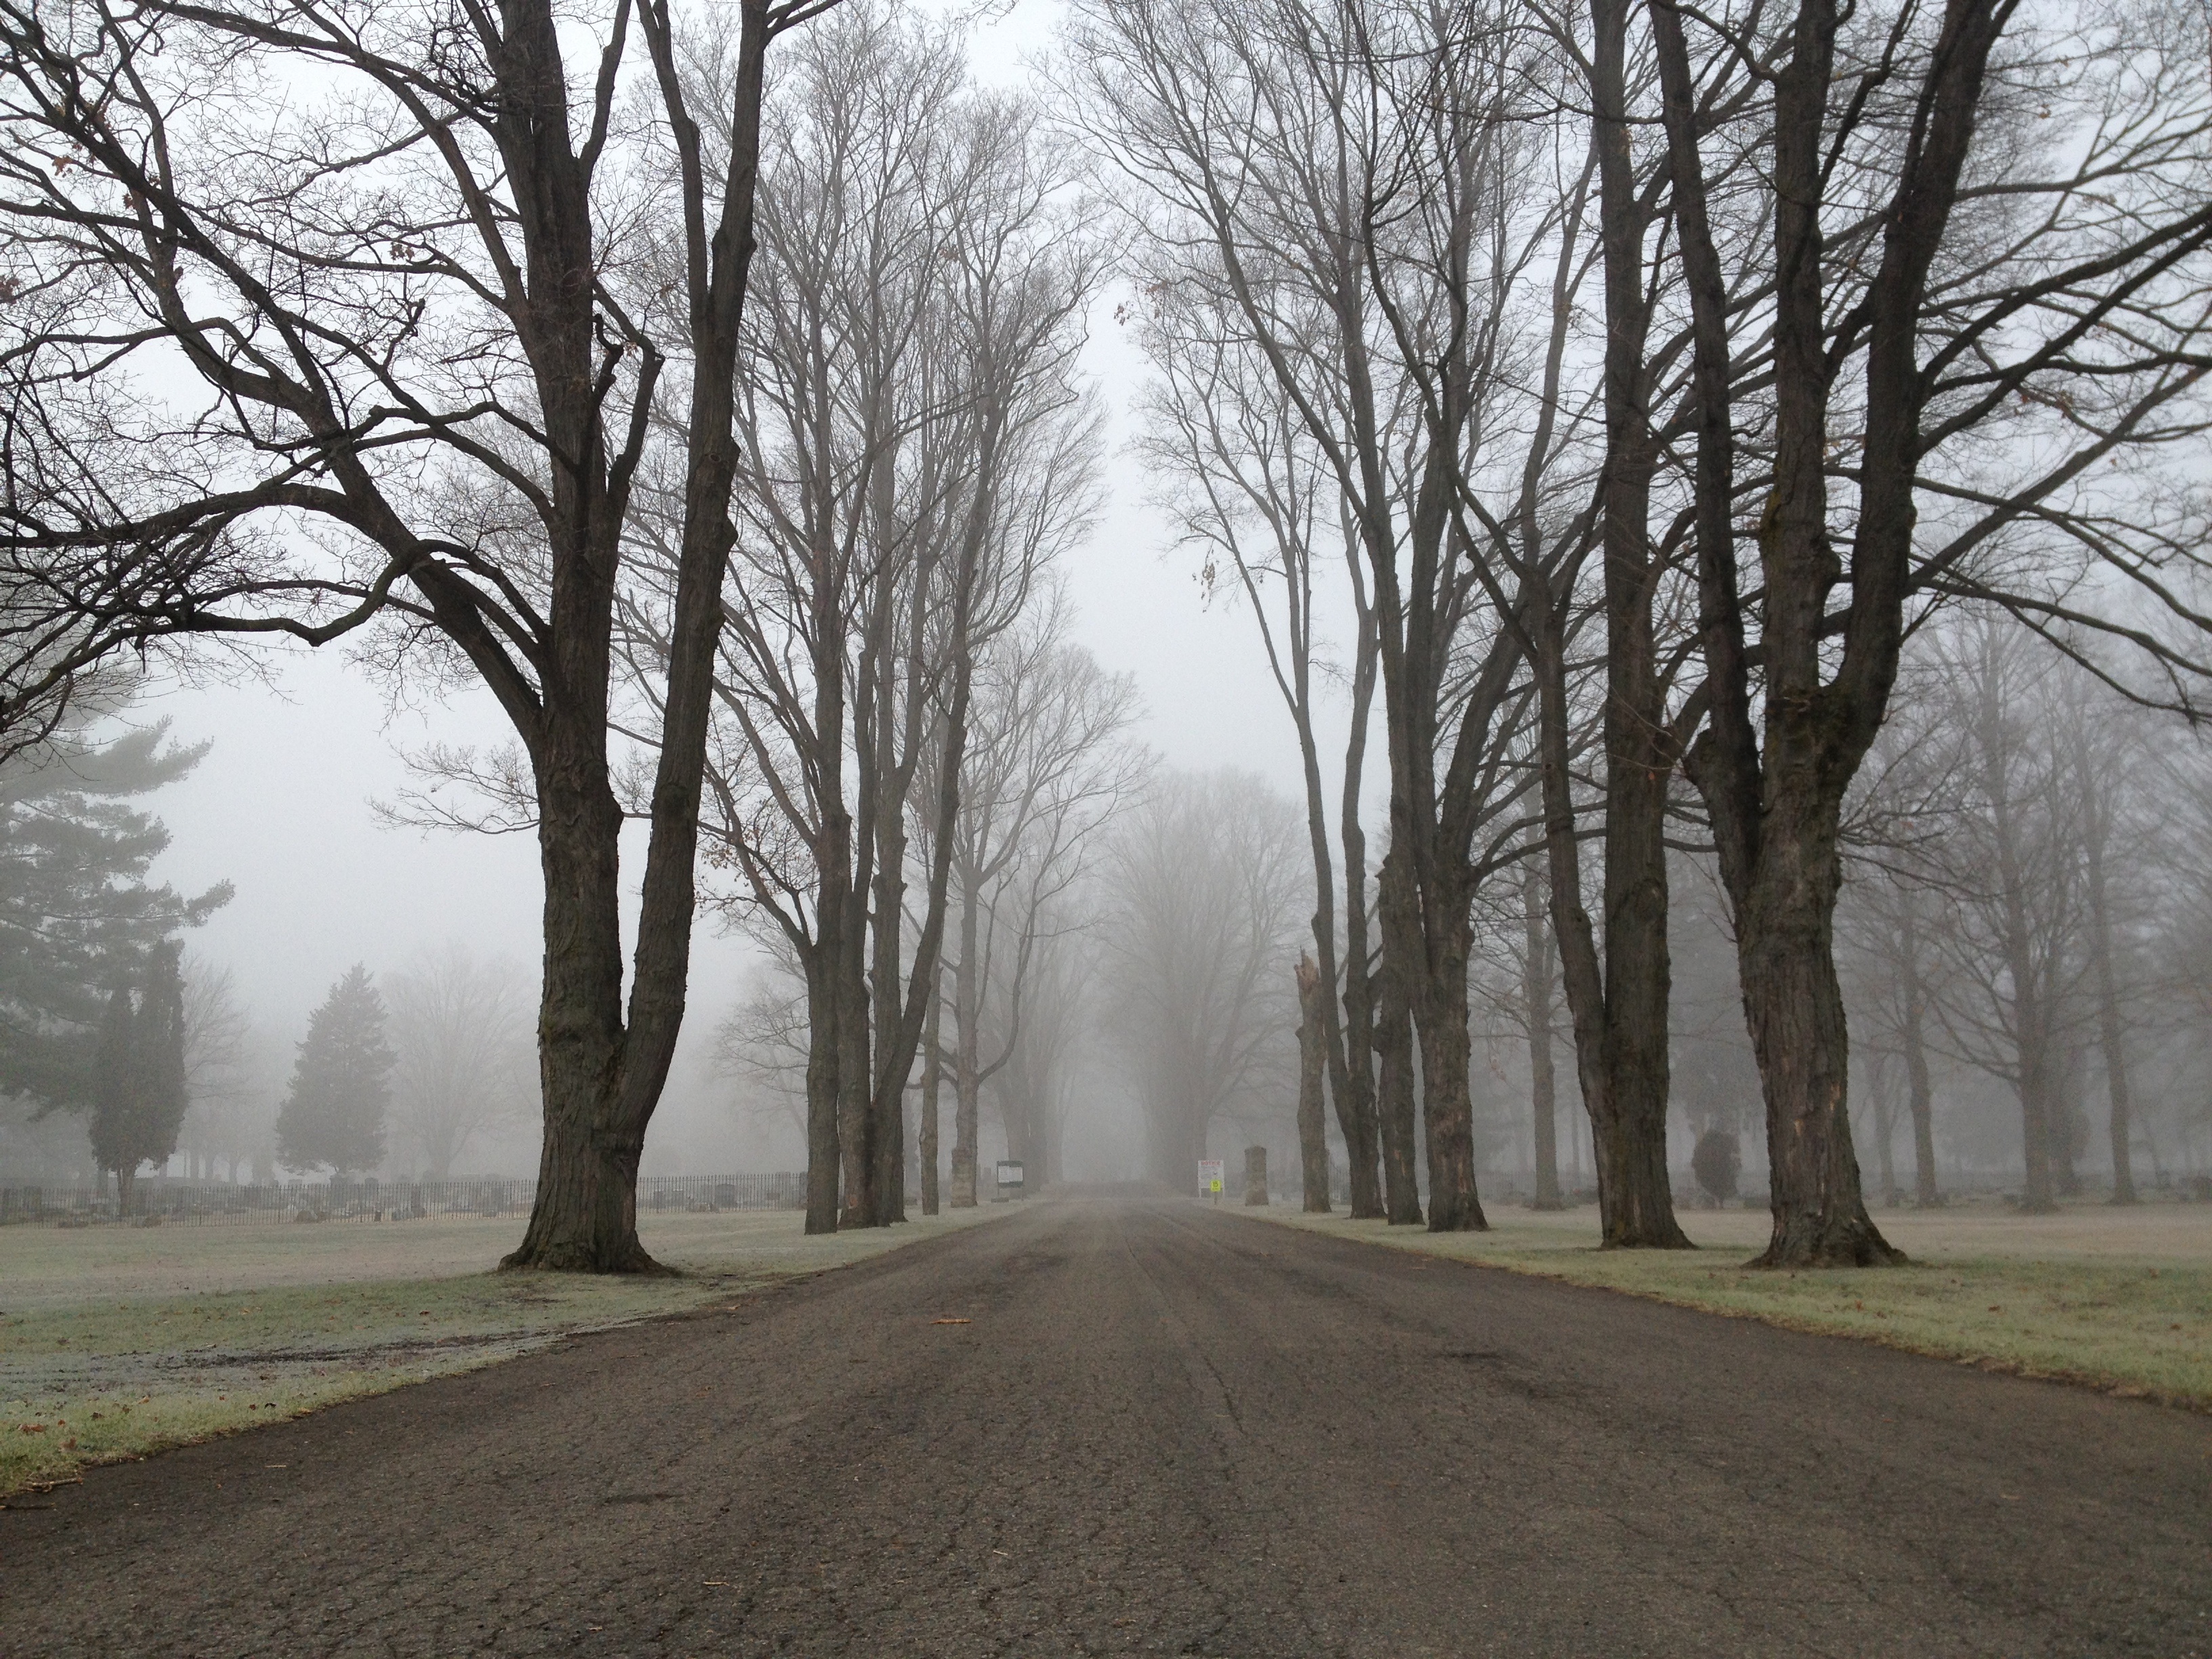
tree, forest, branch, snow, winter, fog, road, mist, morning, frost, weather, haze, season, woodland, rural area, atmospheric phenomenon, woody plant